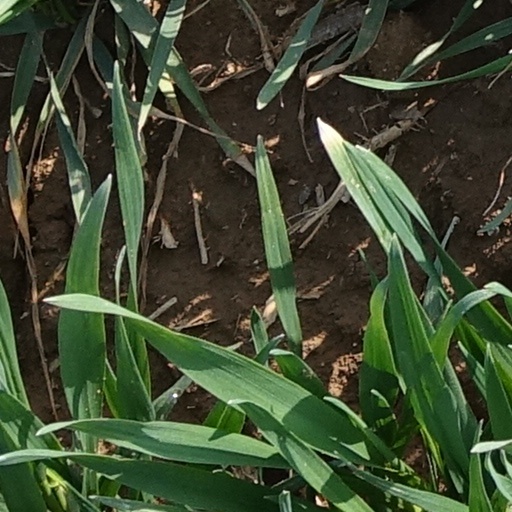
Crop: wheat